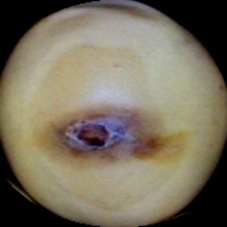
Label: Spotted